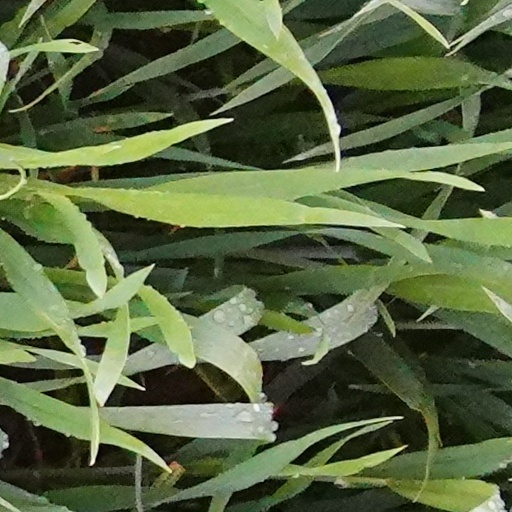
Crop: wheat